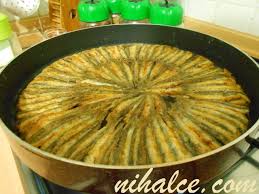
Yemek: hamsi